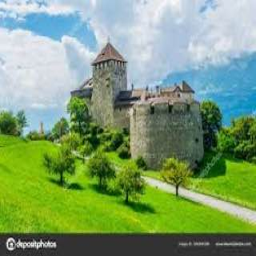
Burg Gutenberg